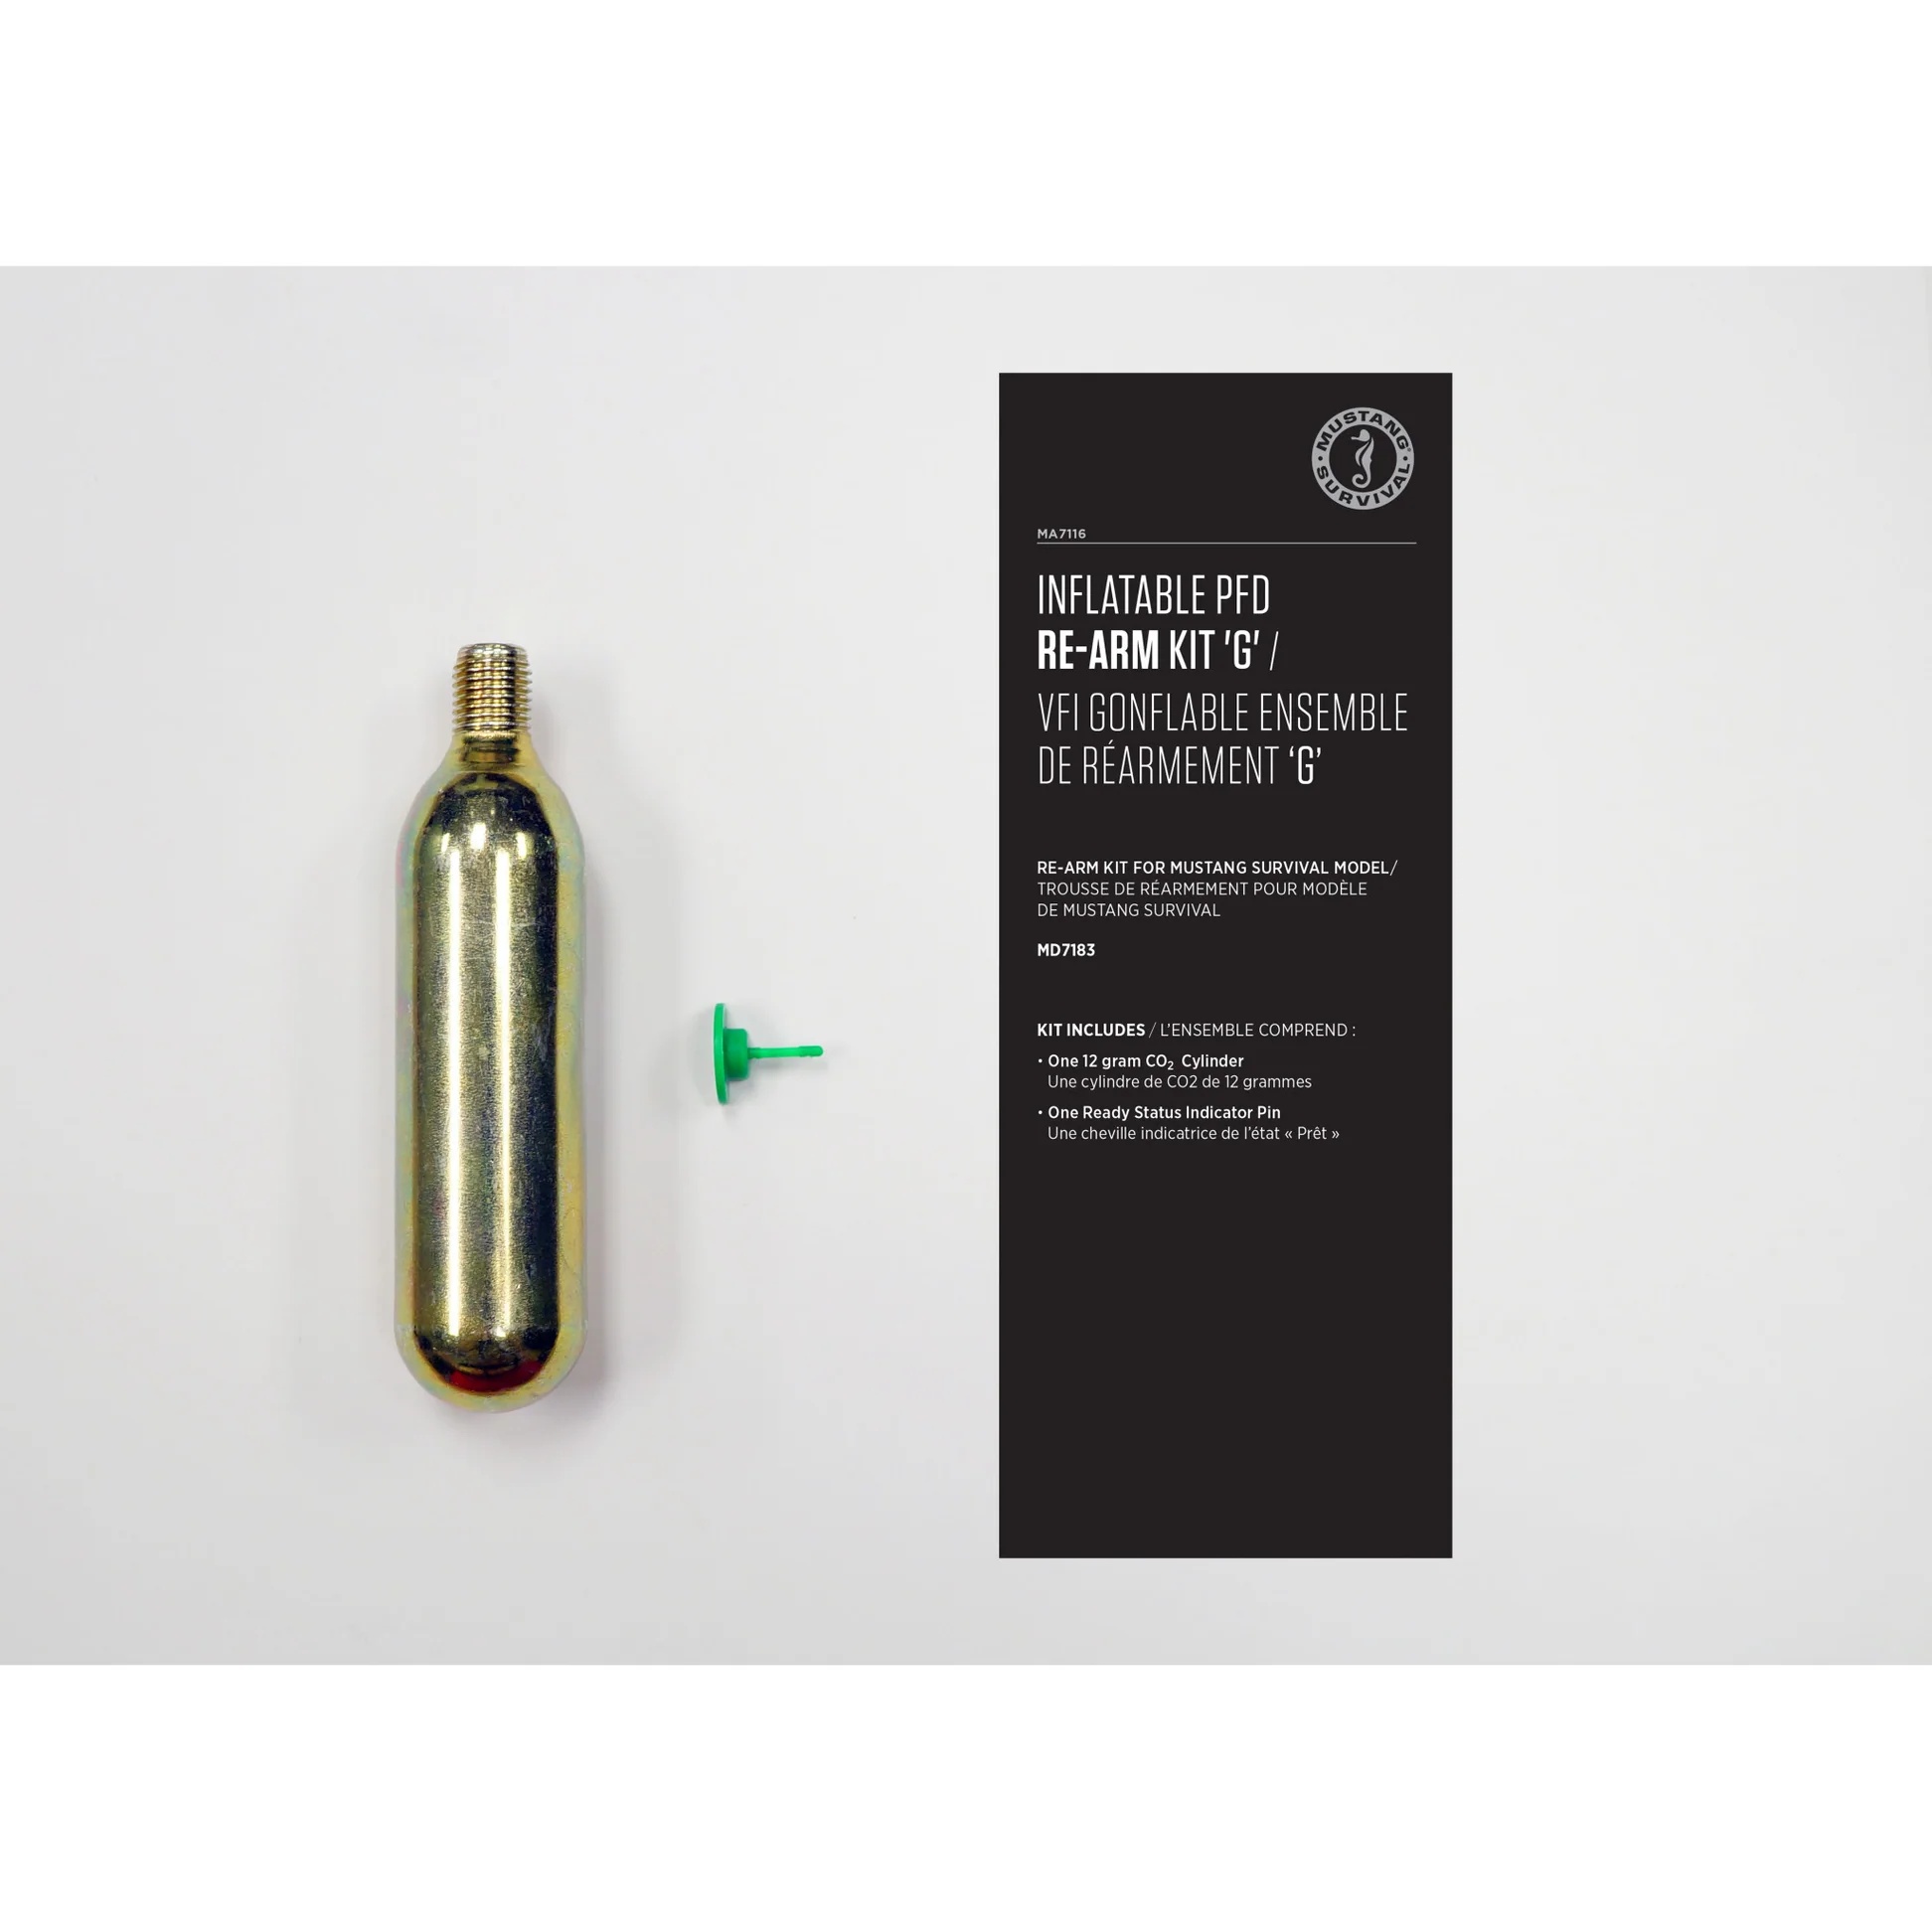
Kit de Ré-armement G - Manuel 12g
Description : Ce kit de réarmement est compatible avec le VFI à double flottaison Khimera, numéro de modèle MD7183. N'utilisez que les kits de réarmement Mustang Survival. L'utilisation d'autres kits de réarmement peut entraîner un mauvais fonctionnement ou un dysfonctionnement et annulera la garantie du produit. Un entretien régulier peut réduire la possibilité d'un gonflage accidentel. Pour connaître le calendrier d'entretien, reportez-vous à votre manuel d'utilisation. Vous devez réarmer le gonfleur avant que la date de péremption de l'embout ne soit dépassée. Après le déploiement, le kit de réarmement G - 12g Manual contient tout ce qui est nécessaire pour réarmer votre VFI Mustang Survival Khimera. Caractéristiques : Ce kit de réarmement contient Une bouteille de CO2 de 12 grammes Une goupille indicatrice verte Un manuel d'instructions pour le réarmement
Brand: Mustang Survival
Category: Sporting Goods > Outdoor Recreation > Boating & Water Sports > Boating & Rafting > Whitewater Rafts